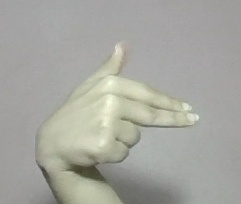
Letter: ghain